W. T. Waggoner Building

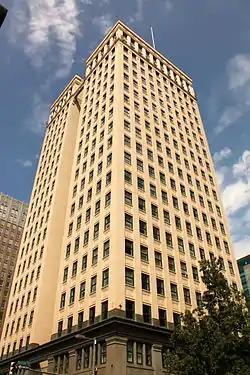
W. T. Waggoner Building in 2014

The W. T. Waggoner Building is a historical skyscraper in Fort Worth, Texas.